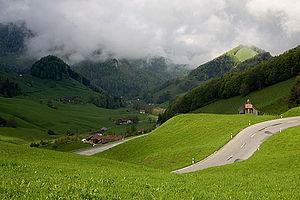
La Passwangstrasse à Oberbeinwil